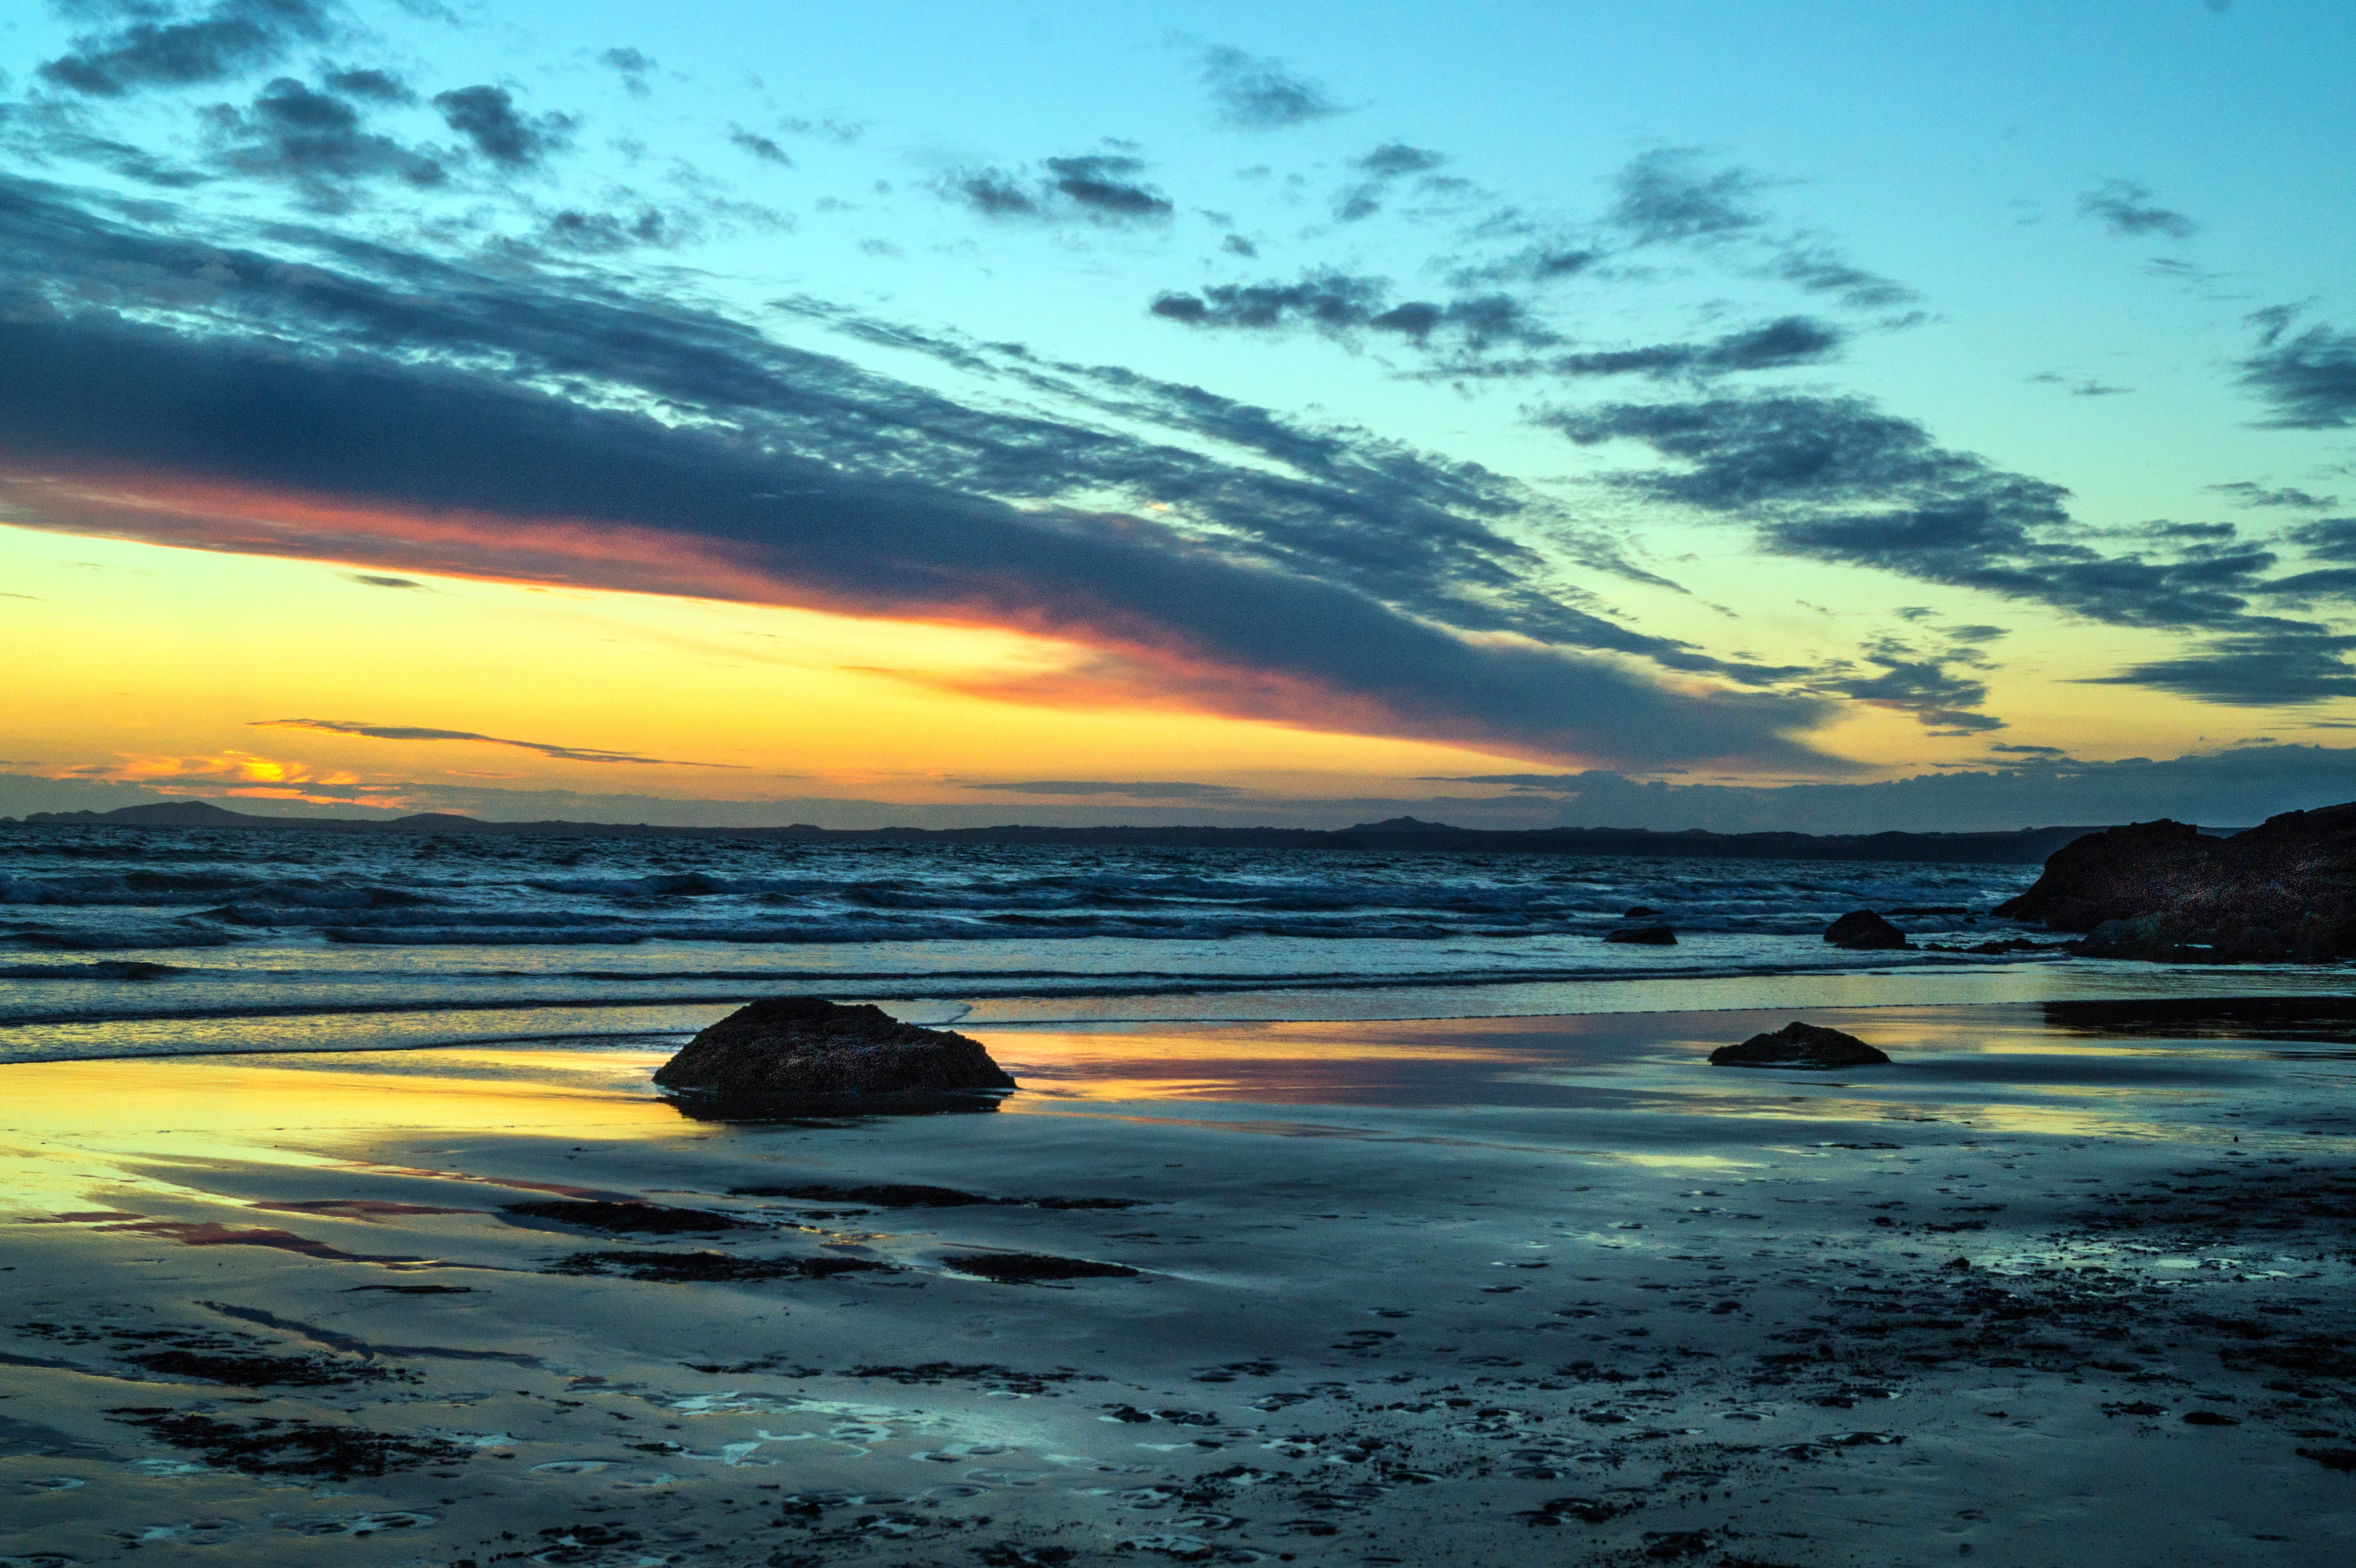
beach, sea, coast, water, sand, rock, ocean, horizon, cloud, sky, sun, sunrise, sunset, cloudy, morning, shore, wave, hour, dawn, atmosphere, seaside, dusk, evening, twilight, orange, golden, reflection, bay, blue, rocky, rocks, sunny, haven, clouds, pembrokeshire, druidston, afterglow, wind wave